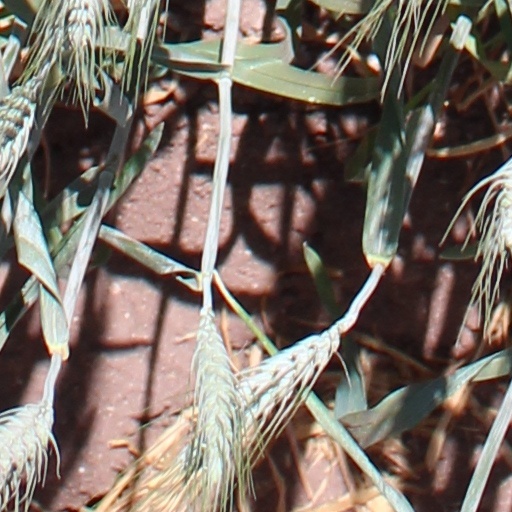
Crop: wheat